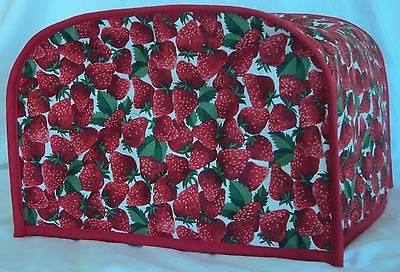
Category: toaster